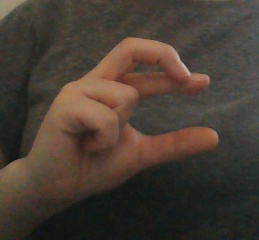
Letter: thal